Holiest sites in Shia Islam

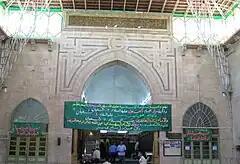
Al-Nuqtah Mosque in Aleppo

The Sayyidah Ruqayya Mosque in Damascus, Syria contains the tomb of Sukayna bint Husayn, the youngest daughter of Husayn ibn Ali, often referred to by her title: ""Ruqayya"".